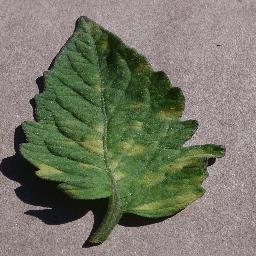
Label: Tomato___Leaf_Mold